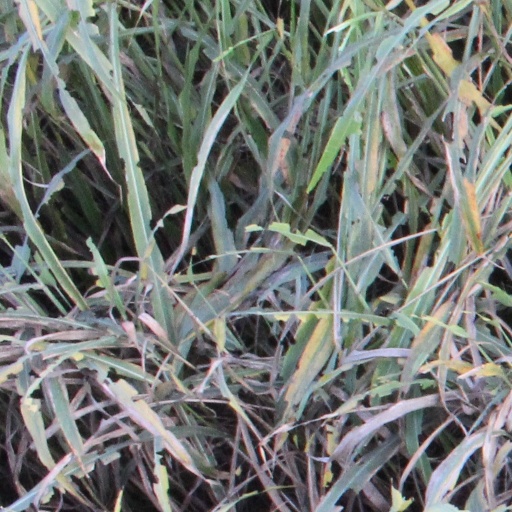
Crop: sorghum